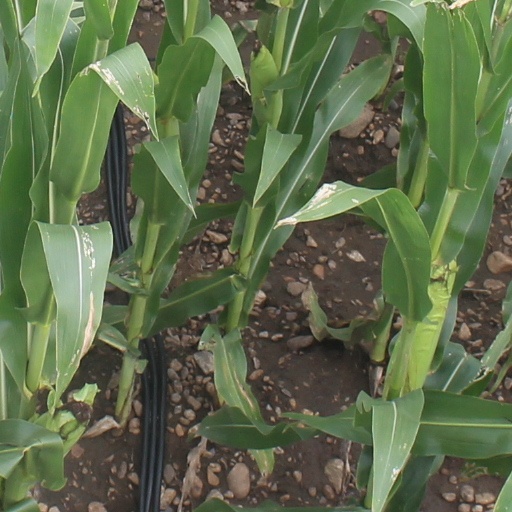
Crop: maize; corn